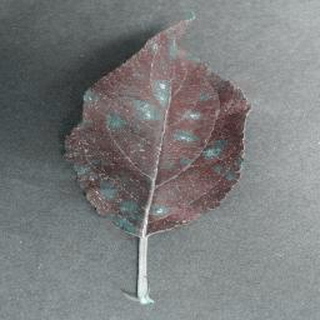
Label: apple_cedar_apple_rust